Manji (Blade of the Immortal)

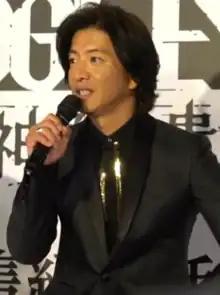
Takuya Kimura has been praised for his role as Manji.

Manji has been a popular character. "Otaku USA" described Manji's immortality as "less a plot device than a symbol of his world weariness and connection to corrupt forces". The same site praised the character's fight against Shiro for the tention provided by the fact that Manji was missing an arm and thus multiple readers were waiting for the release of the manga volume after a major delay. Jarred Pine from "Mania Beyond Entertainment" had hixed thoughts in regards to Manji's fights, finding them "pointless" as it served to the character gain the trust from Giichi but praised the resolution due to reuniting the protagonist with Rin. Dark Horse Comics found Rin as a more suitable protagonist from the manga than Manji due to how she matures in the story and becomes stronger. As a result, the editor claimed that Manji is more appealing as a lead in the live-action film. "UK Anime Network" has a similar opinion due to how most of the narrative revolves around Rin rather than Manji in the first volume of the manga. "Anime News Network" found that while Manji's imprisonment is filled with negative scenes, his reunion with Rin helped to improve the dark narrative. The site also praised Manji's and Shira's fight but the reasonings behind Manji's immortality were seen as lucky.